Schwechat

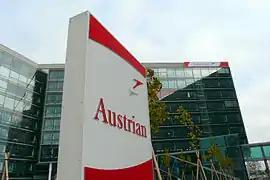
Austrian Airlines building

Vienna International Airport and the headquarters of Austrian Airlines are in the city of Schwechat.